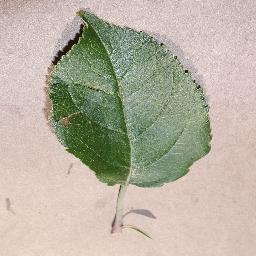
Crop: apple
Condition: healthy